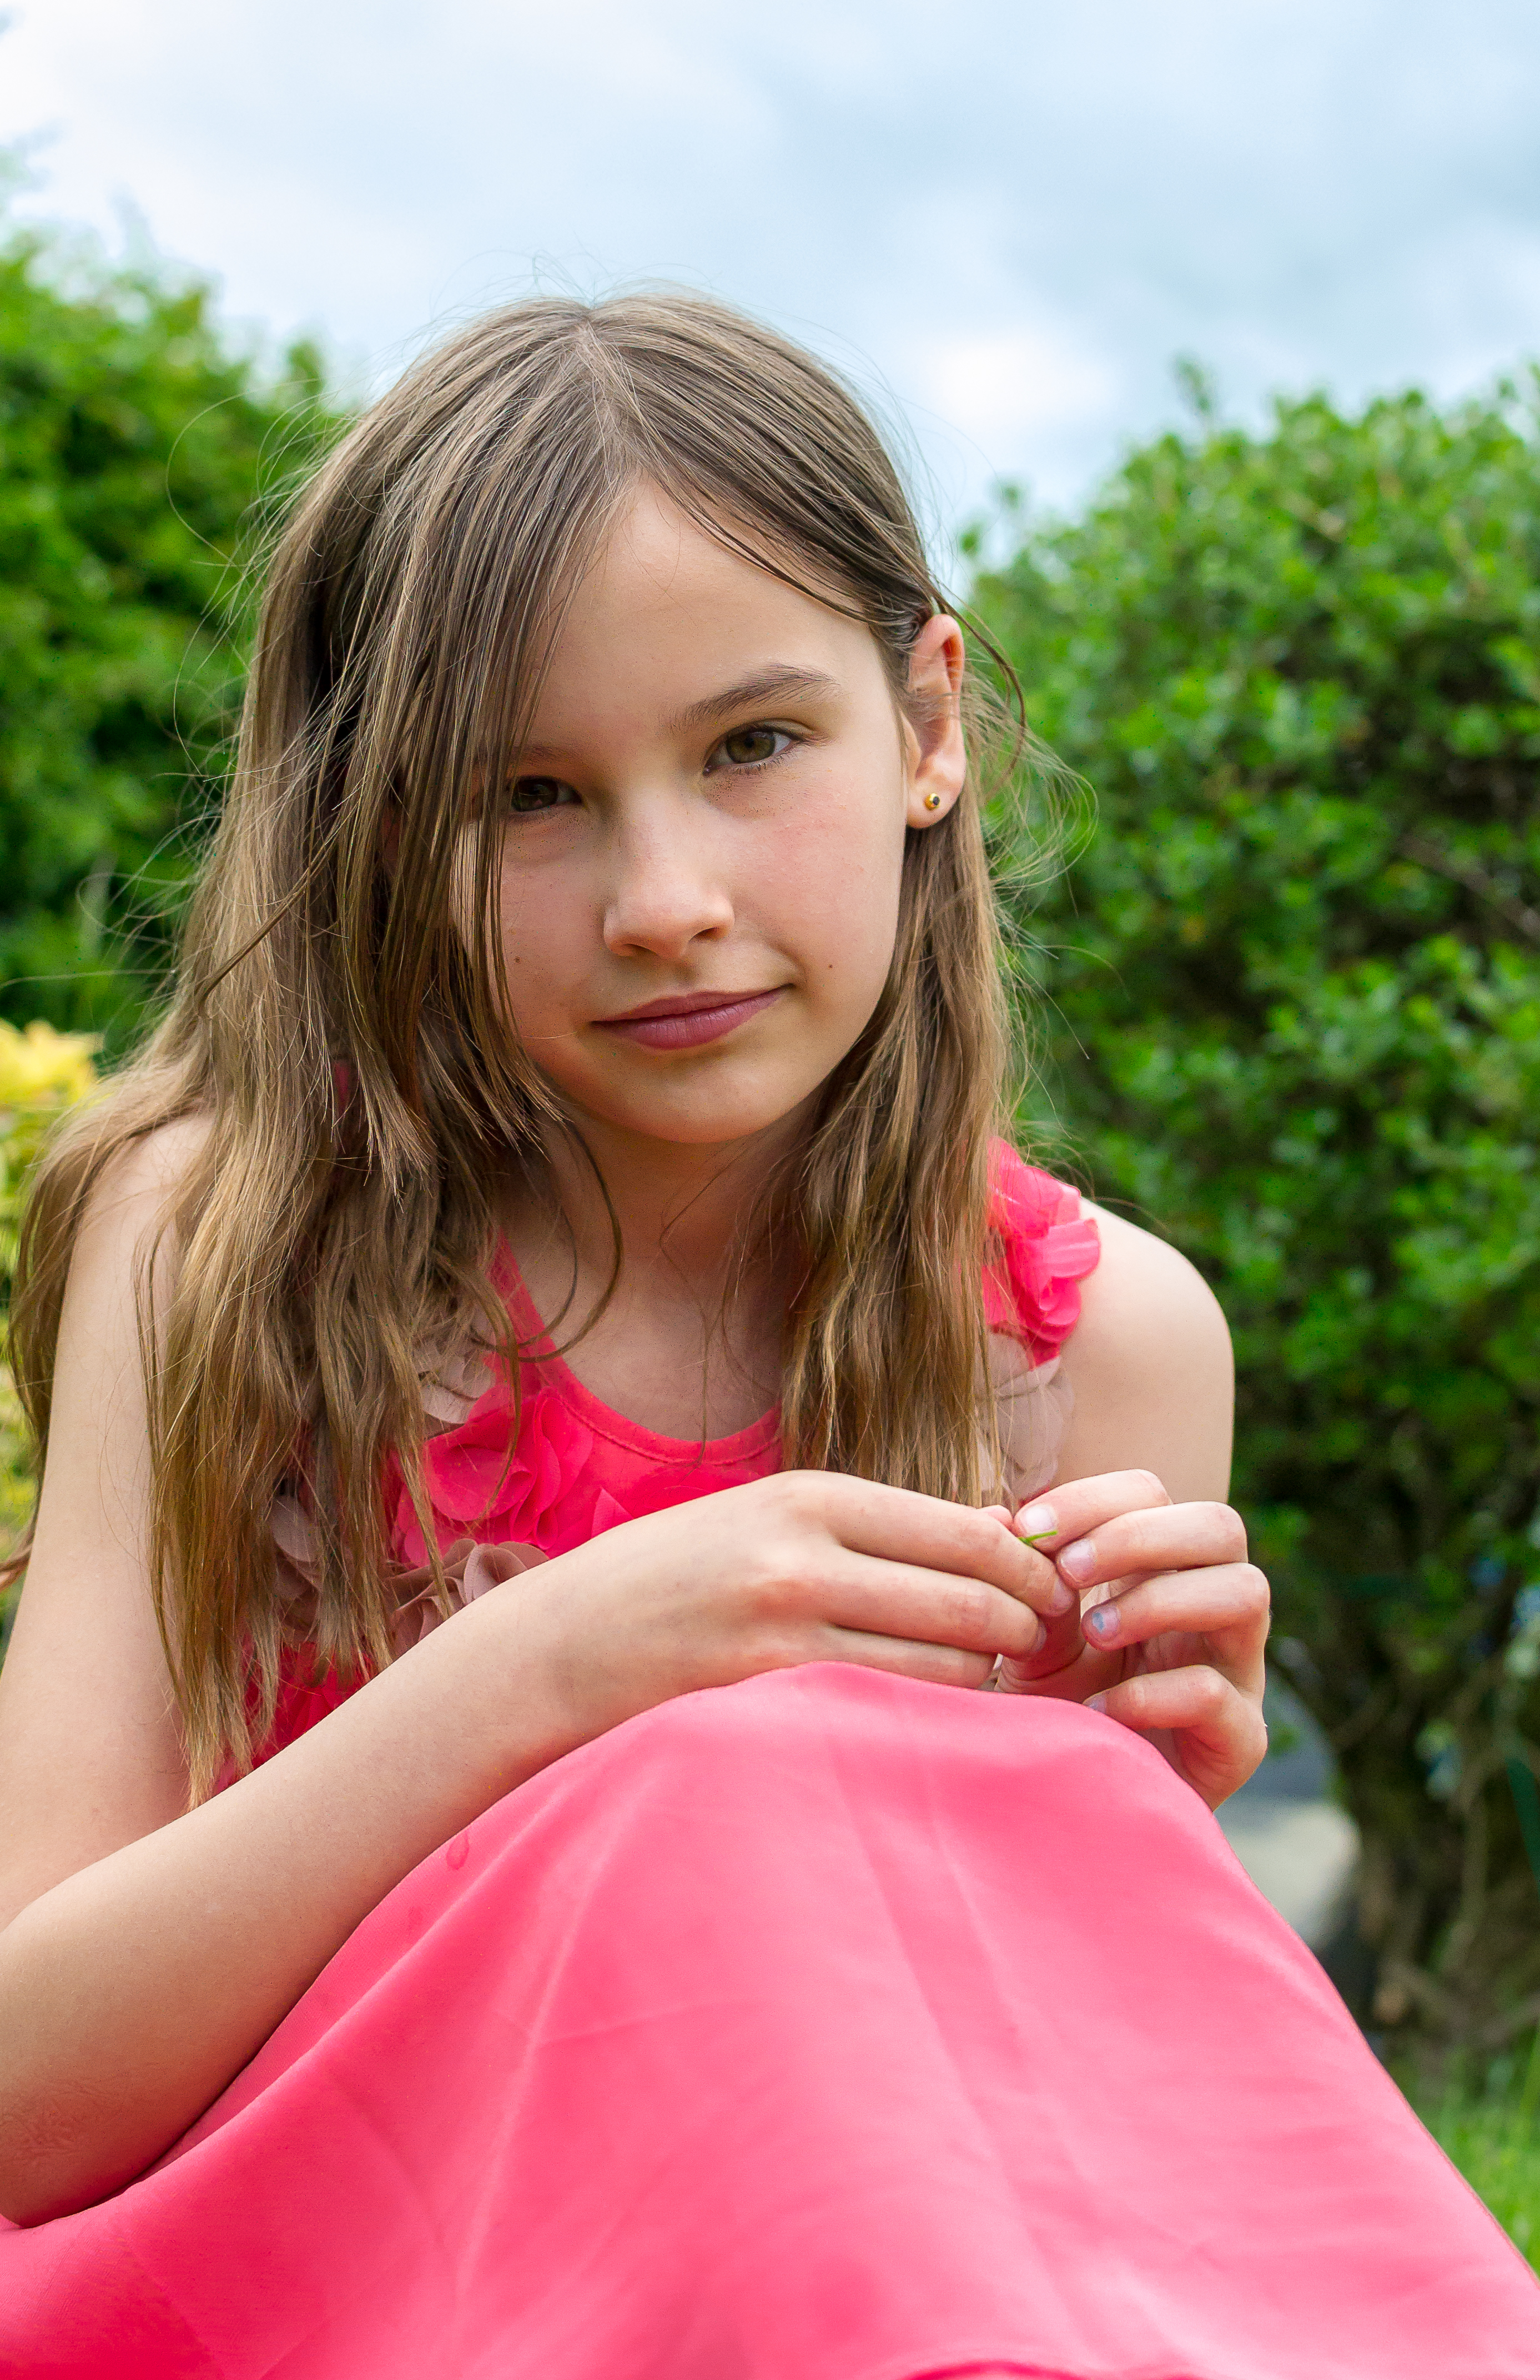
person, girl, woman, hair, photography, portrait, model, child, clothing, lady, pink, facial expression, hairstyle, smile, long hair, dress, eye, skin, beauty, blond, abdomen, photo shoot, brown hair, portrait photography